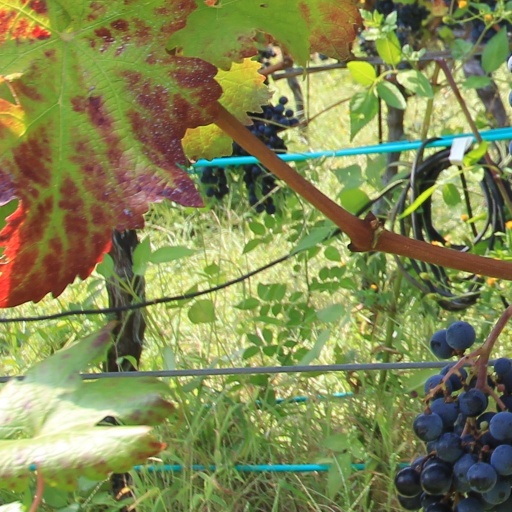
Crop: grape